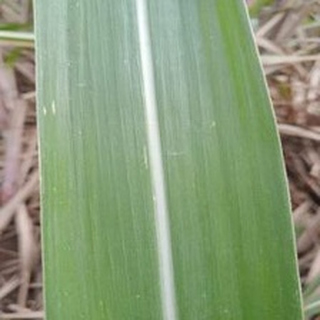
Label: healthy_sugarcane